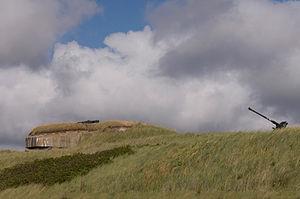
Le musée de plein air du mur de l'Atlantique est un musée en plein air établi à Raversyde, un hameau de la ville belge d'Ostende. Le musée fait partie du domaine provincial de Raversyde.